Albert Pattengill

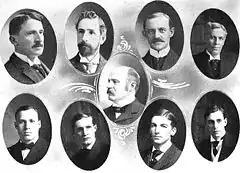
Michigan's 1905-06 Athletic Board of Control (Chairman Pattengill at center)

With the growing popularity of intercollegiate athletics in the early 1890s, the University of Michigan faculty in 1894 established a faculty Board in Control of Athletics. Pattengill was a member of the Athletic Board from the time of its formation, serving as its chairman from 1898 until the time of his death. He was also one of the leaders in the formation in 1896 of the Western Inter-Collegiate Athletic Conference (later known as the Big Ten Conference). The conference was composed of representatives from the athletic boards of seven leading Mid-Western universities, established with the goal of regulating and standardizing the conditions of inter-collegiate athletics and "to maintain a high ideal of amateurism in college sports." Professor Pattengill worked with Michigan's President James B. Angell on the formation of the conference and served as Michigan's faculty representative to the conference. He also served as Chairman of the Western Conference for a number of years.